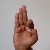
The image shows a hand gesture representing the letter 'F' in Indian Sign Language.